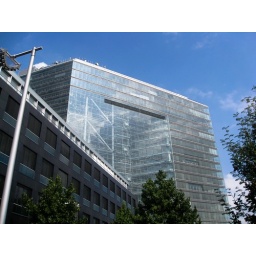
glass building in dusseldorf